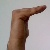
The image shows a hand gesture representing a space in Indian Sign Language.